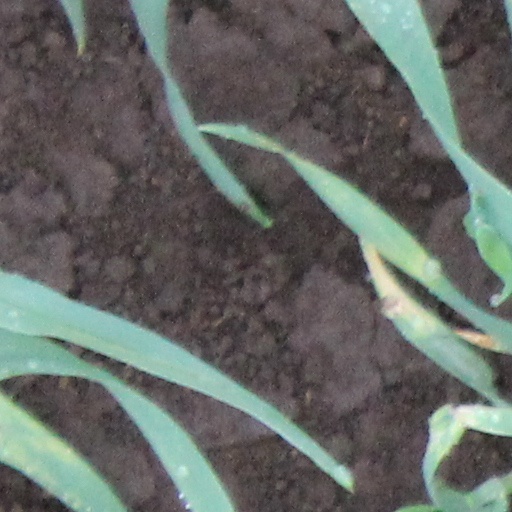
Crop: wheat